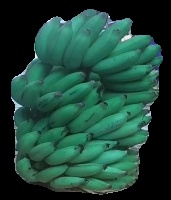
Variety: elakki-bale
Grade: grade2